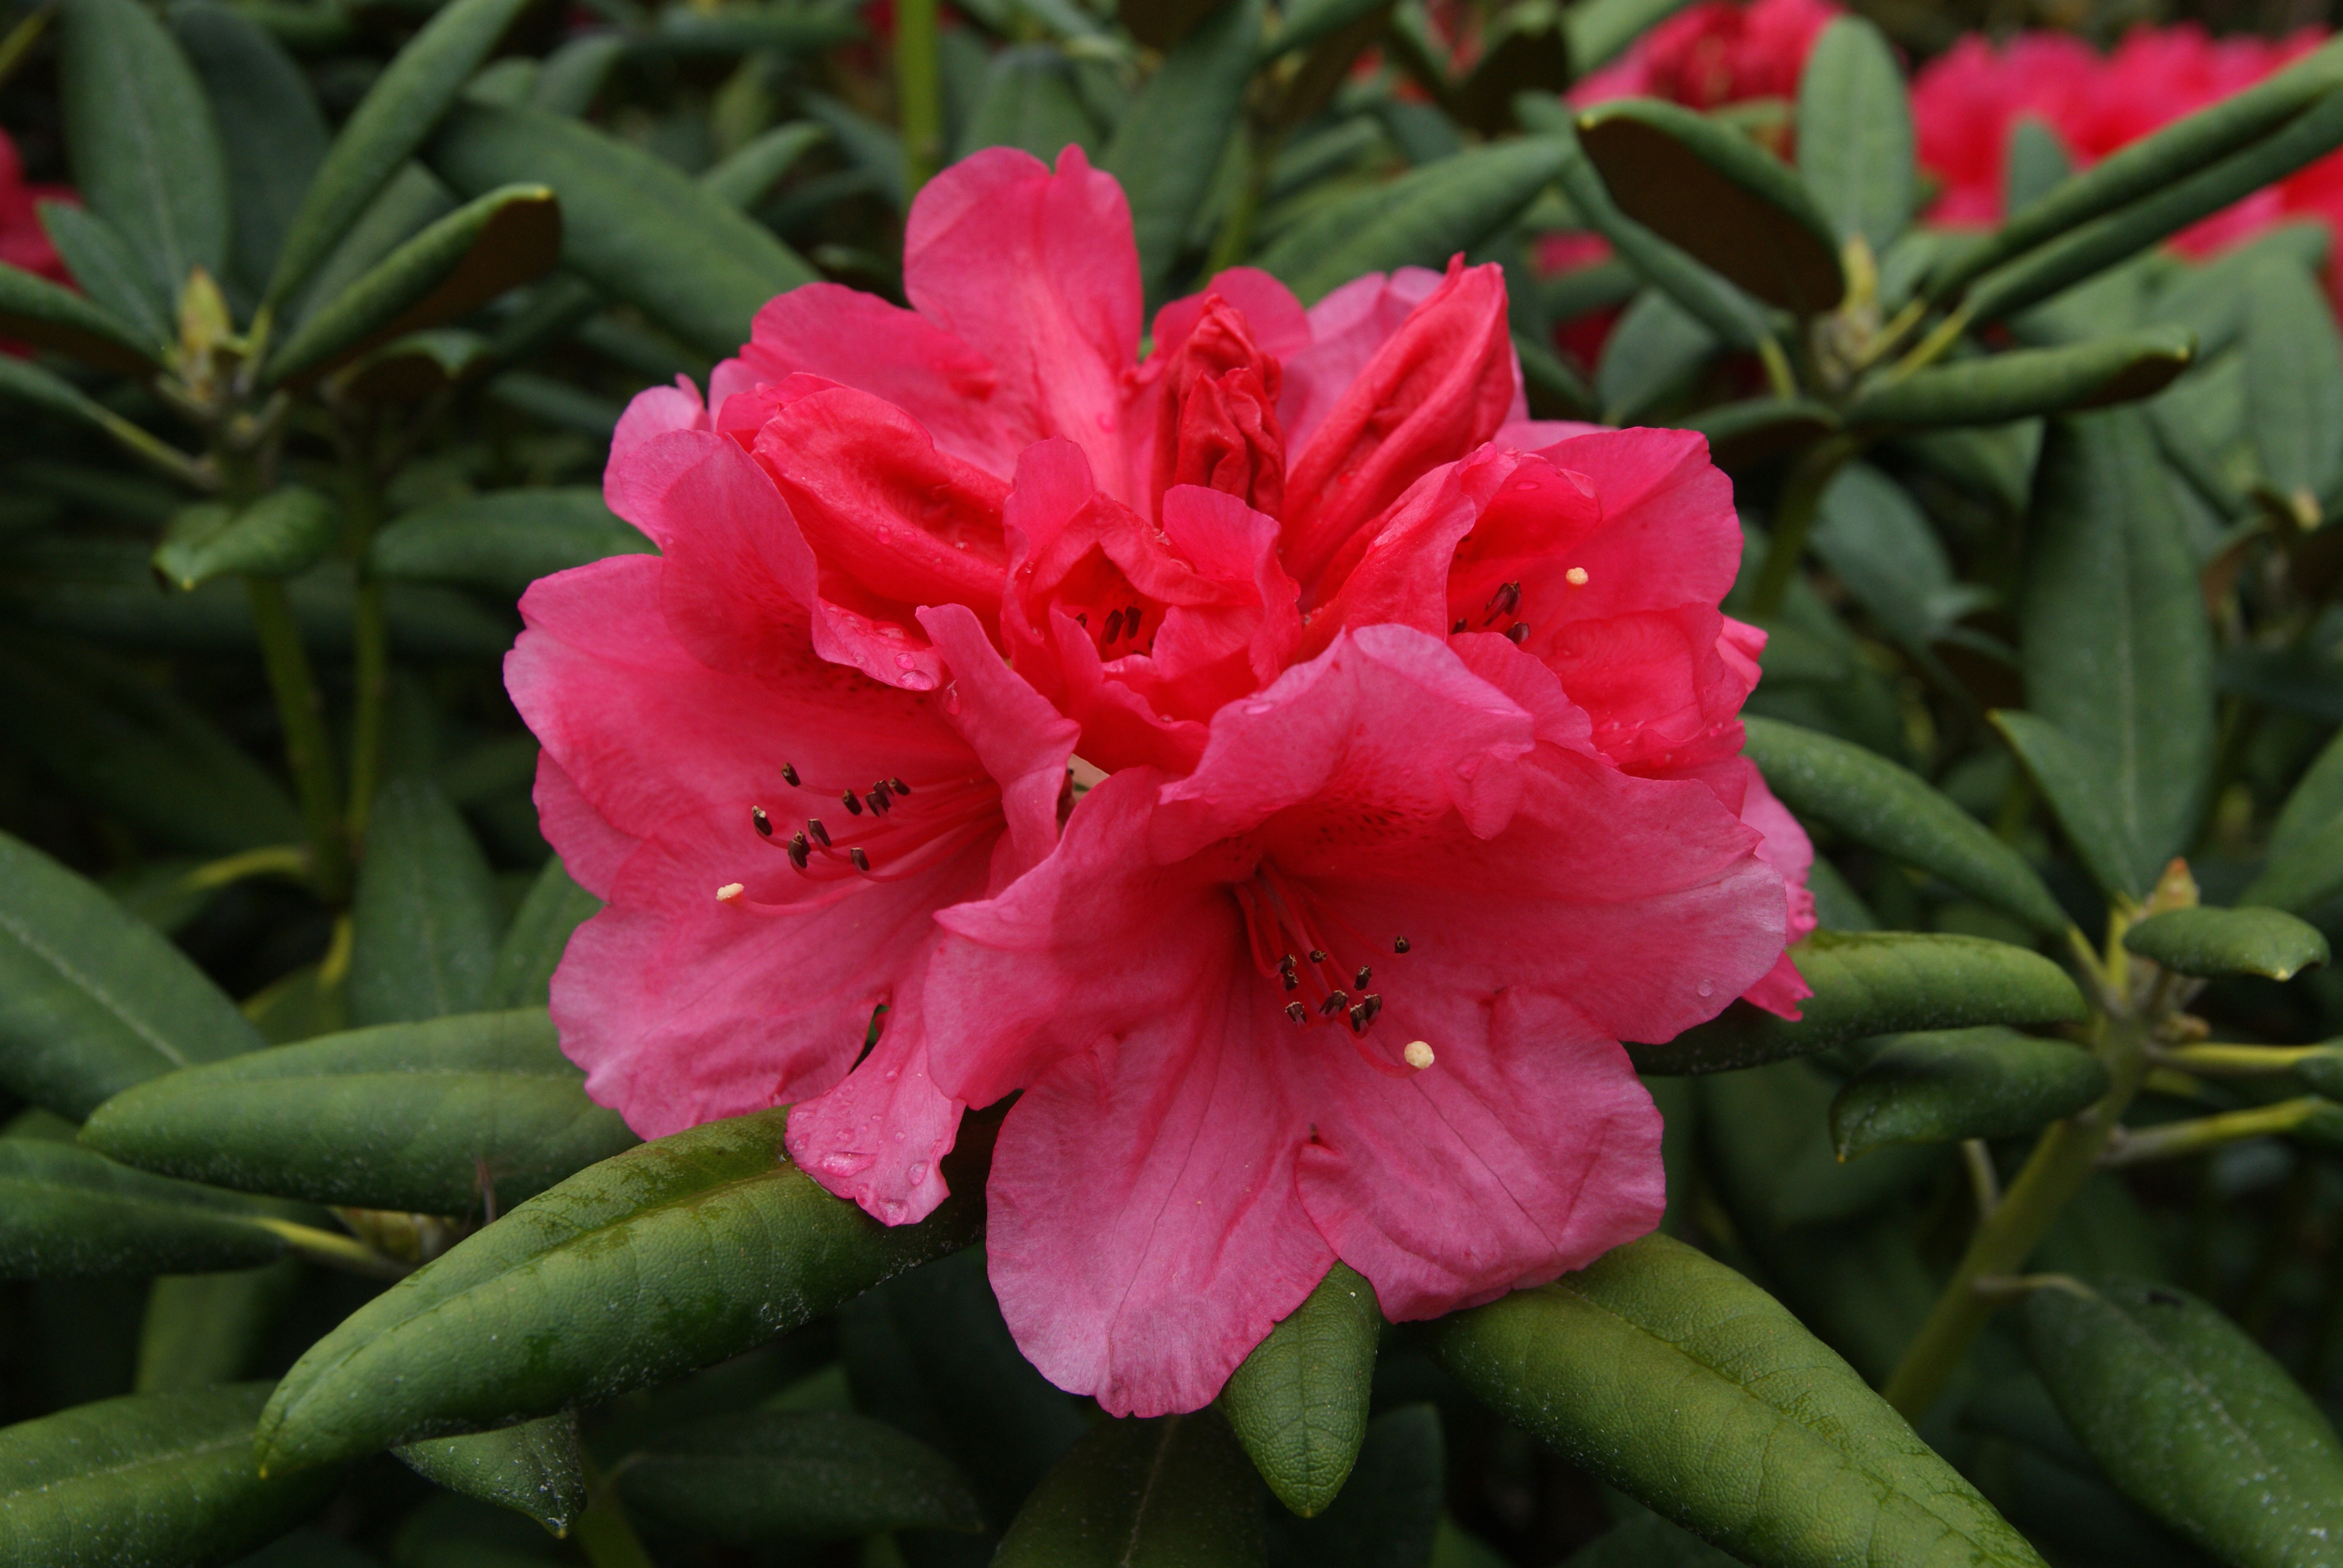
plant, flower, botany, flora, flowers, publicdomain, gardening, shrub, rhododendron, blooms, florals, rhododrendron, azalea, flowering plant, woody plant, land plant